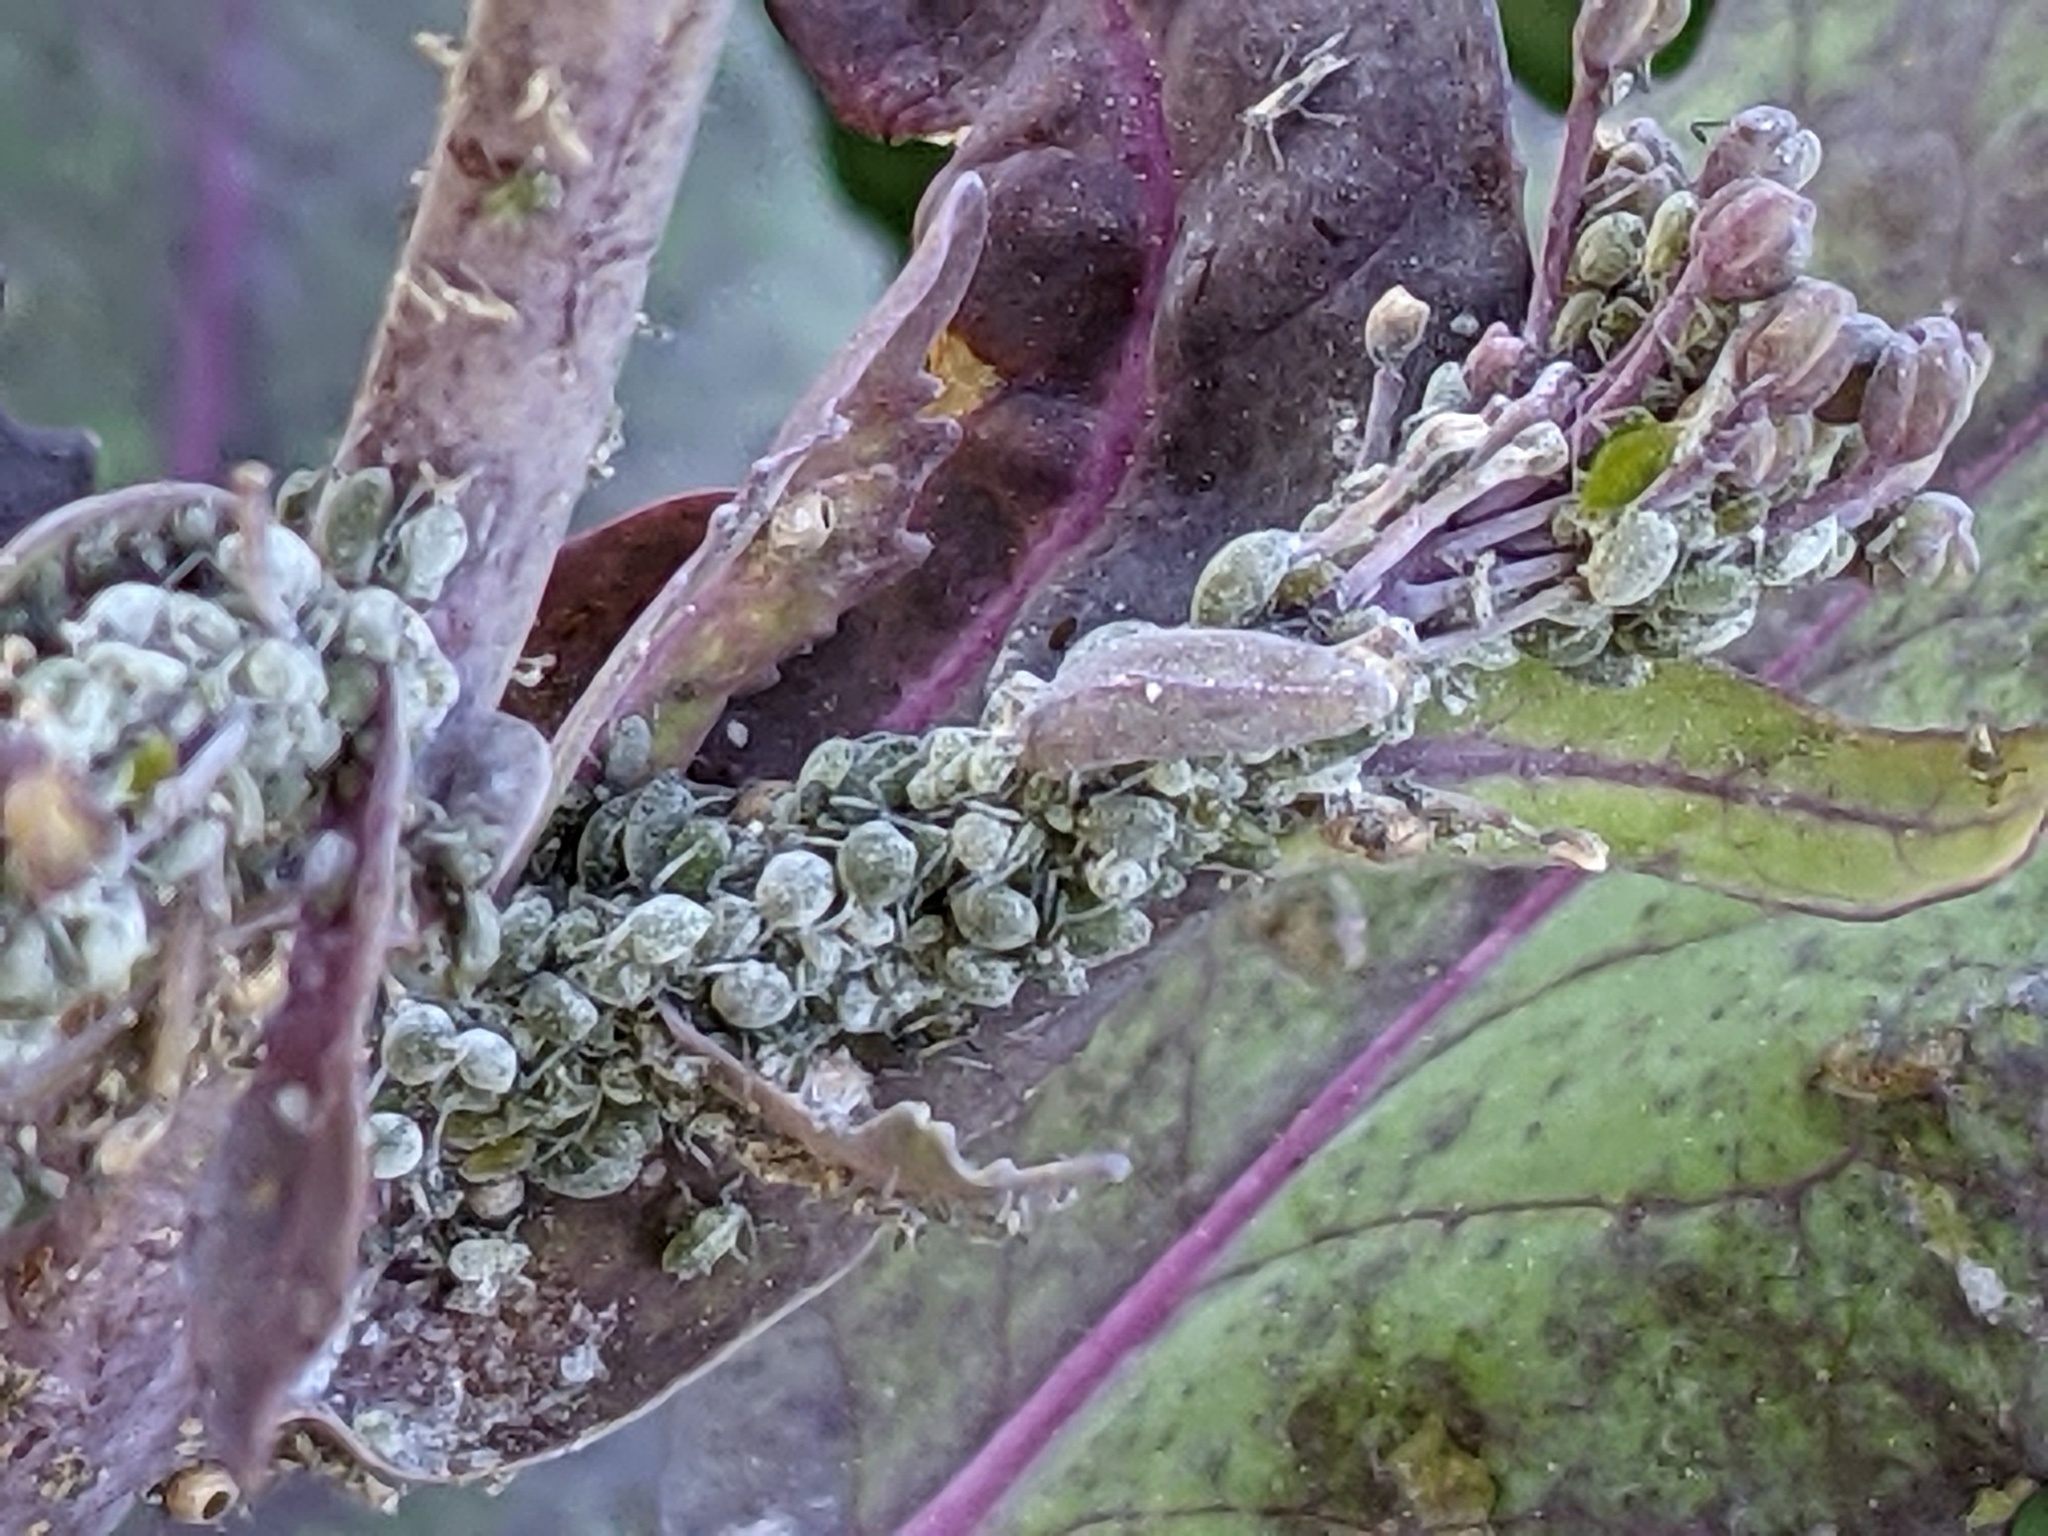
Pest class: cabbage_aphid